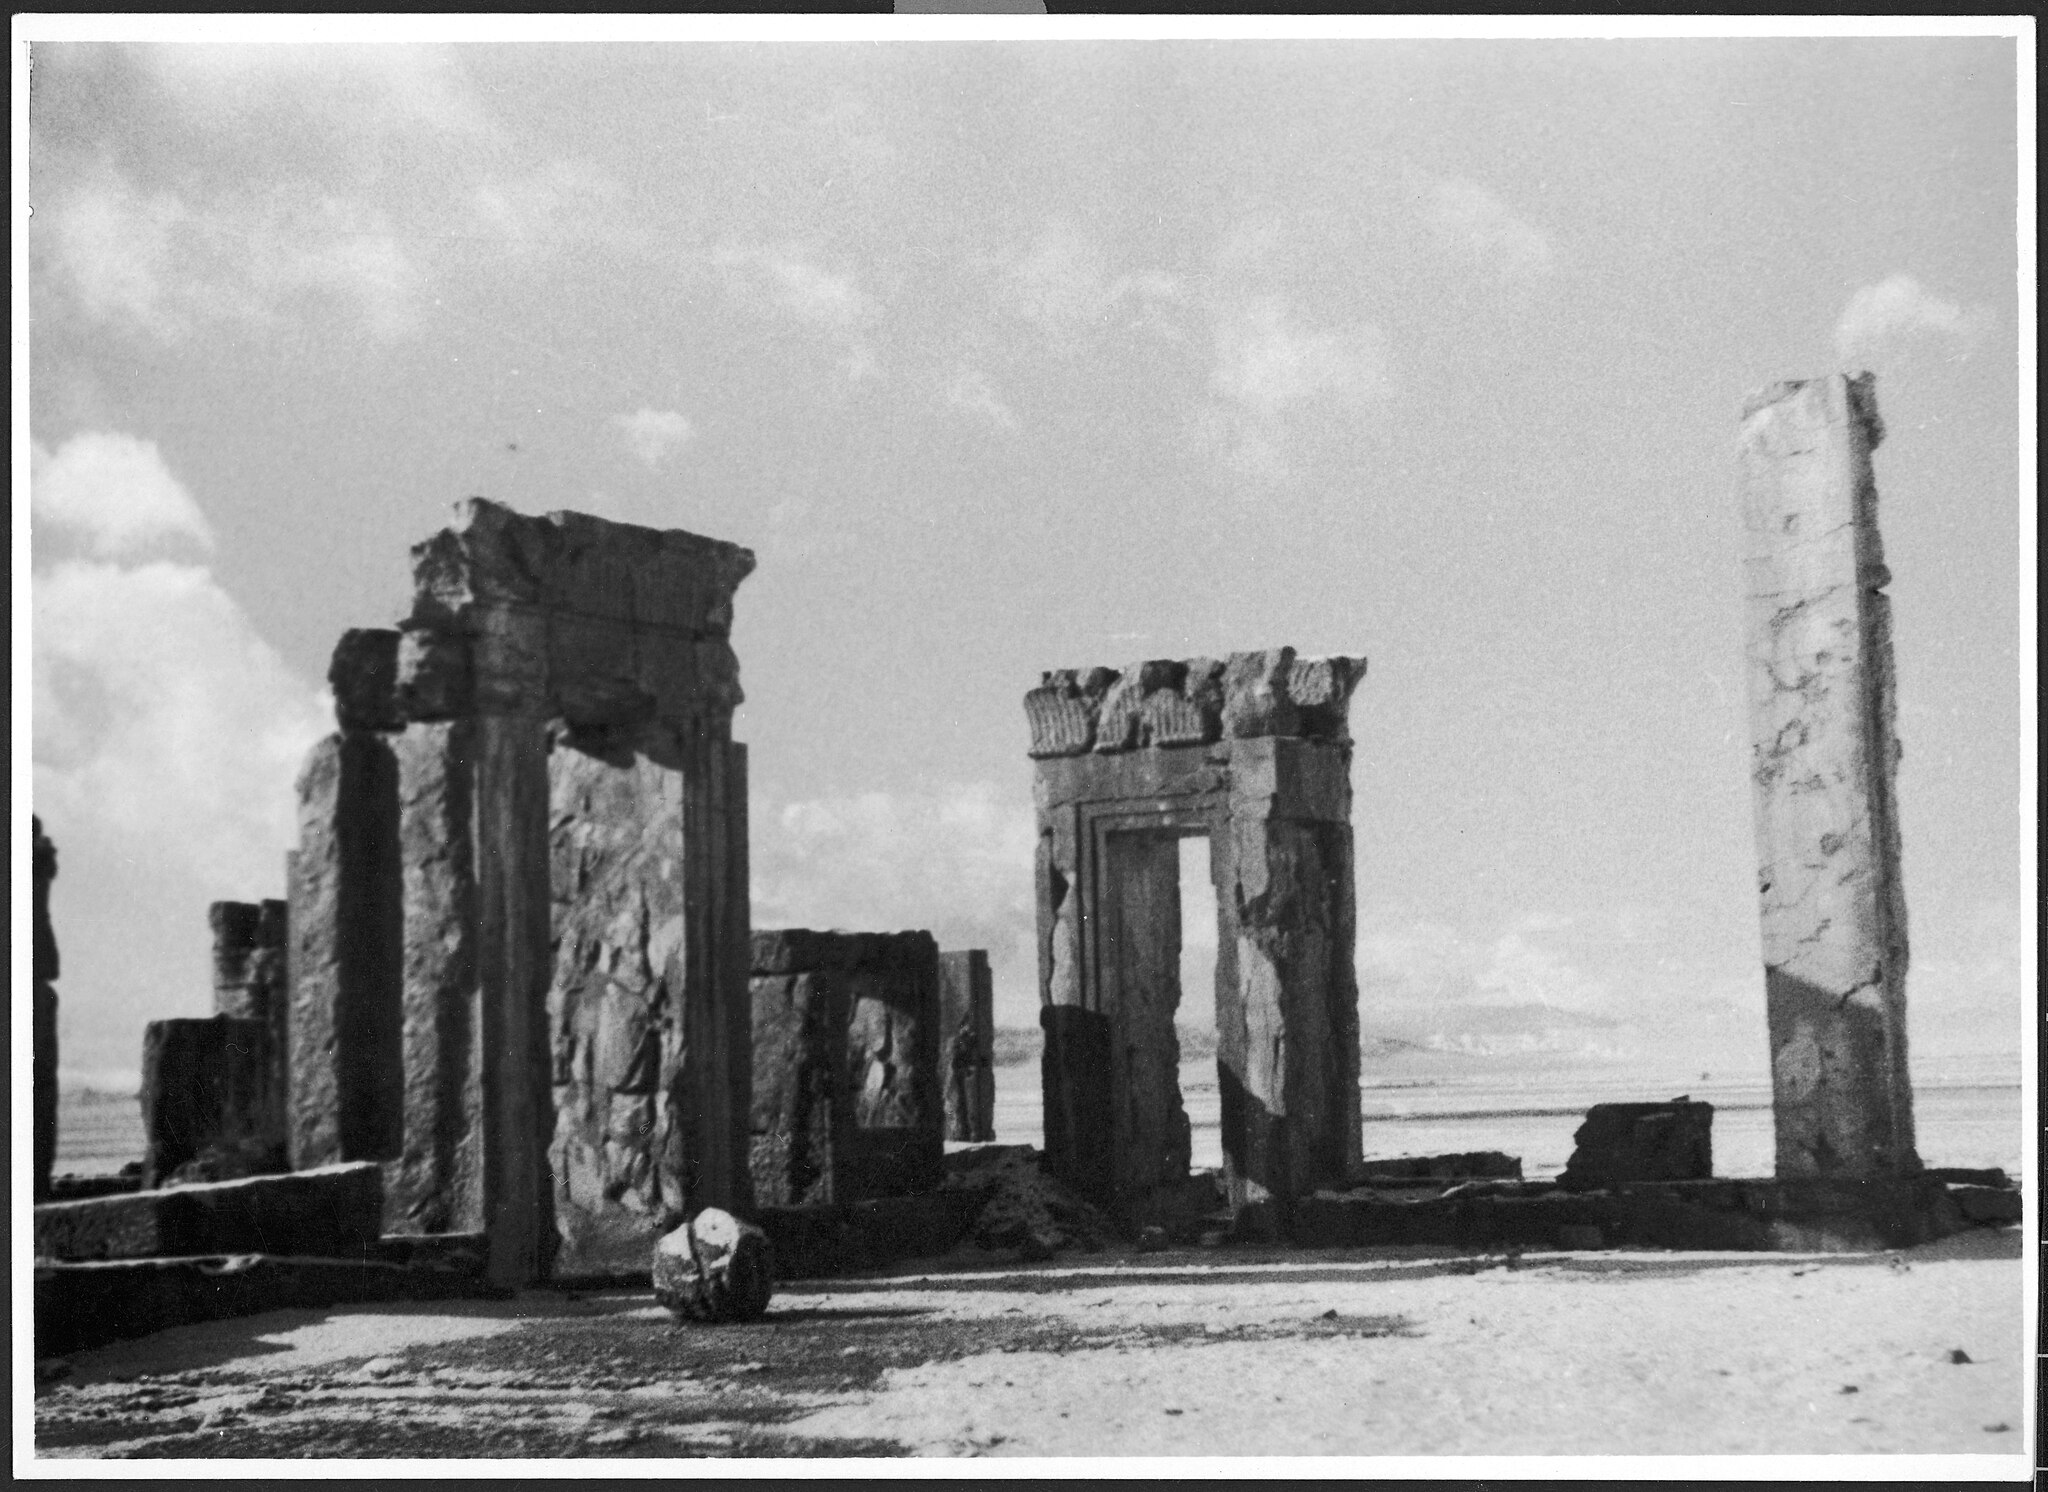
Title: CH-NB - Persien, Persepolis- Ruinen - Annemarie Schwarzenbach - SLA-Schwarzenbach-A-5-04-218
Description: Persien, Persepolis: Ruinen; Überreste der Vorhalle für Xerxes
Date: from 1933 until 1934
Categories: Hadish Palace of Xerxes I, Author died more than 70 years ago public domain images, Media contributed by the Swiss National Library, CC-PD-Mark, All media supported by Wikimedia CH, GWToolset Batch Upload, CH-NB-Annemarie Schwarzenbach, Photographs by Annemarie Schwarzenbach - Iran, Persepolis in the 1930s